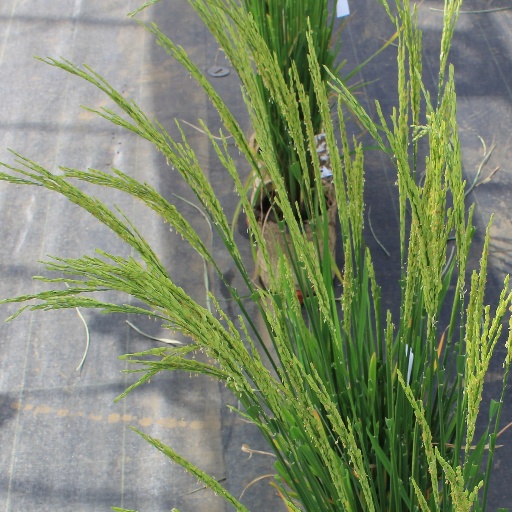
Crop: rice